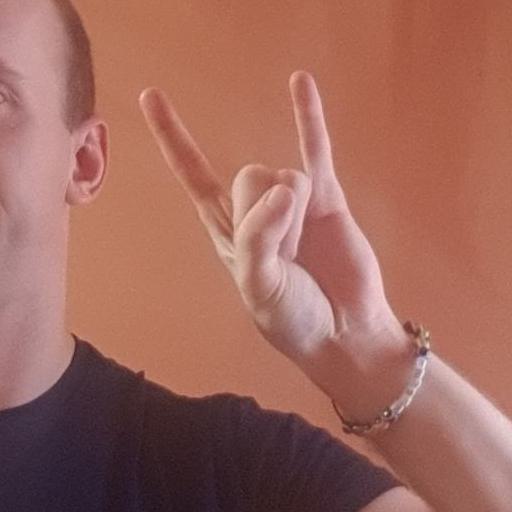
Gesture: rock